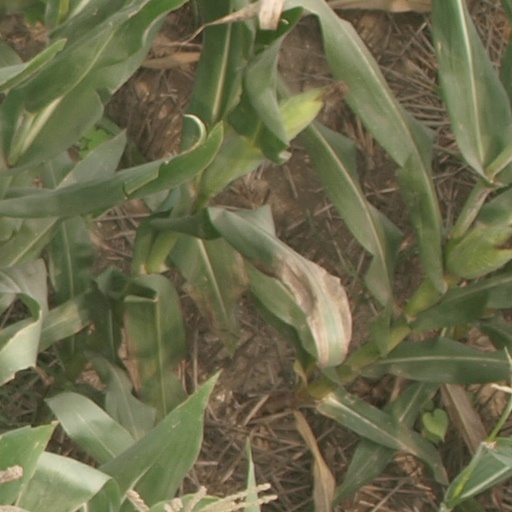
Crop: maize; corn